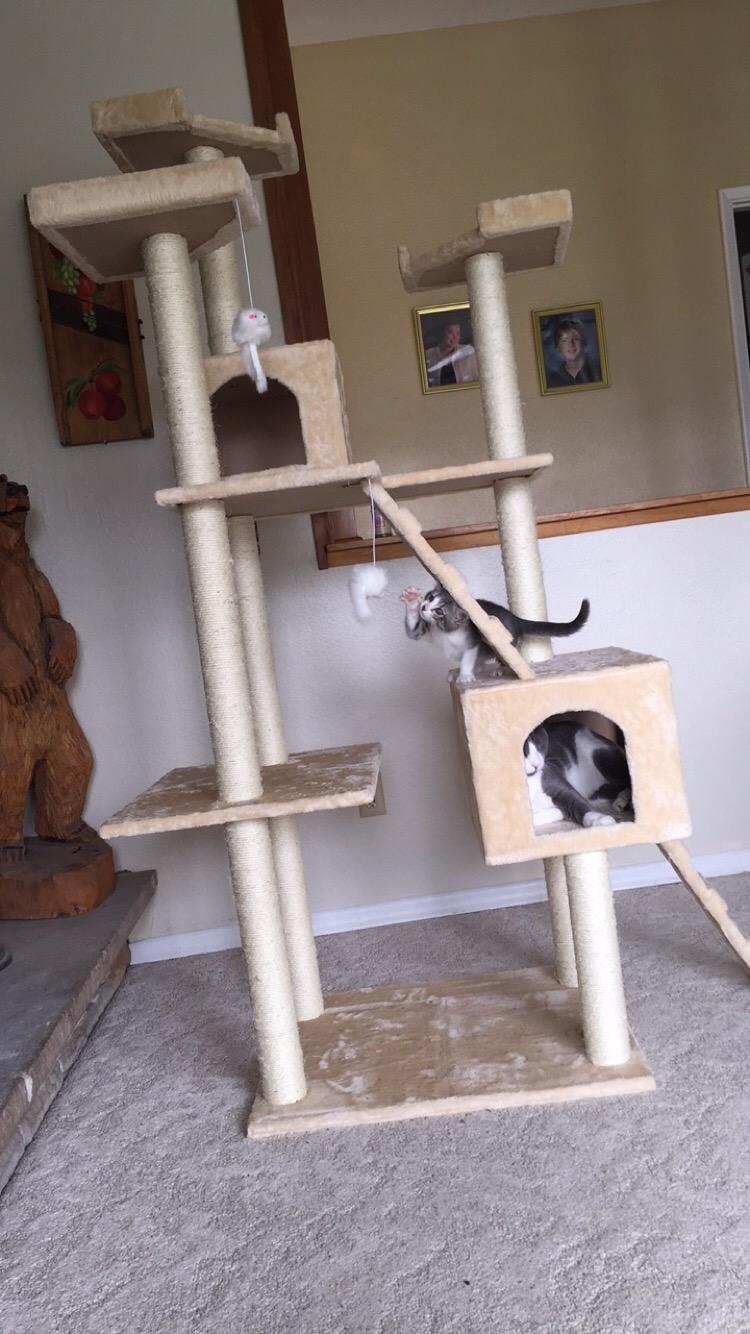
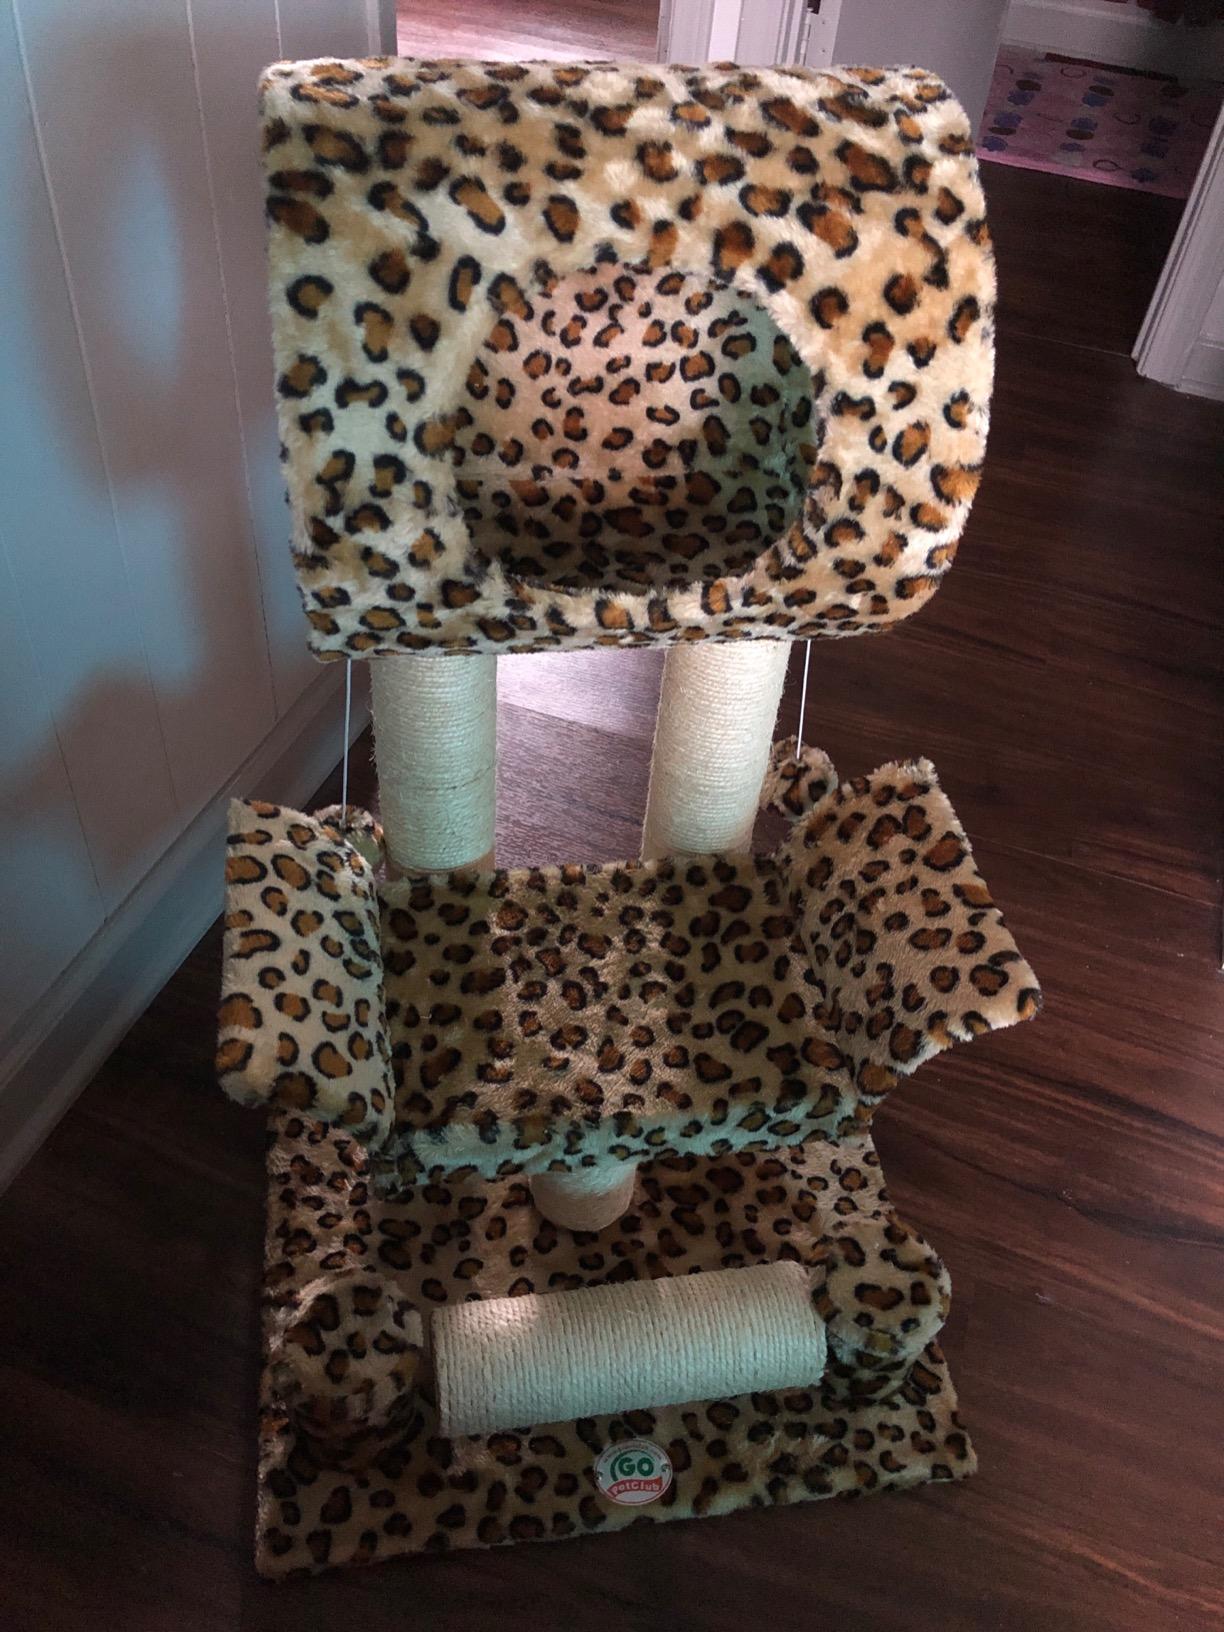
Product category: items_cat tree
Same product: no